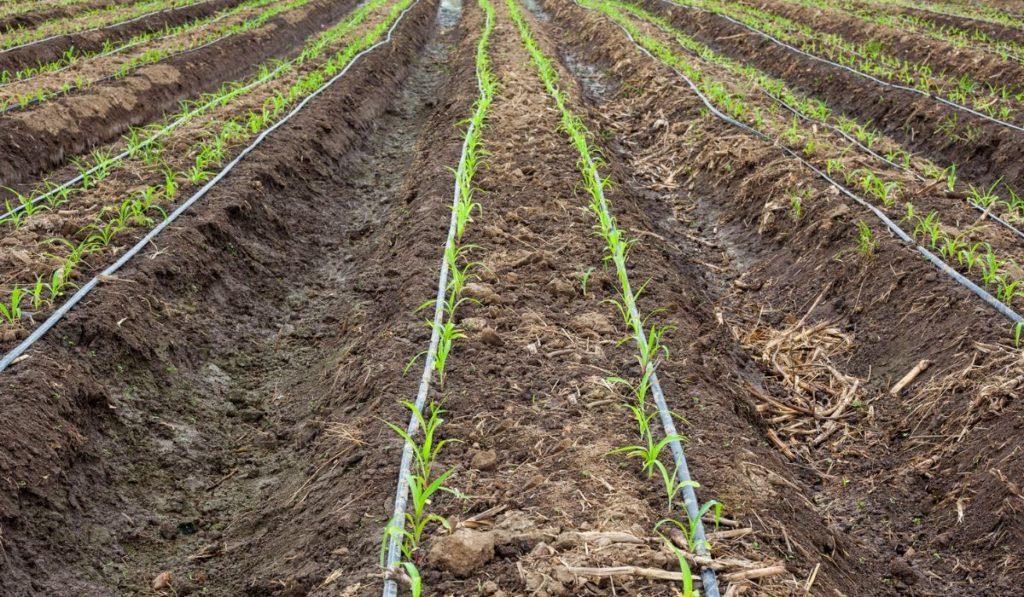
Masaa ya mchana. Shamba limelimwa na kutayarishwa. Mimea midogo ya kijani, iliyopandwa kwa mistari mirefu inachipuka kutoka kwenye udongo. Mipira ya kupitishia maji imepita karibu.